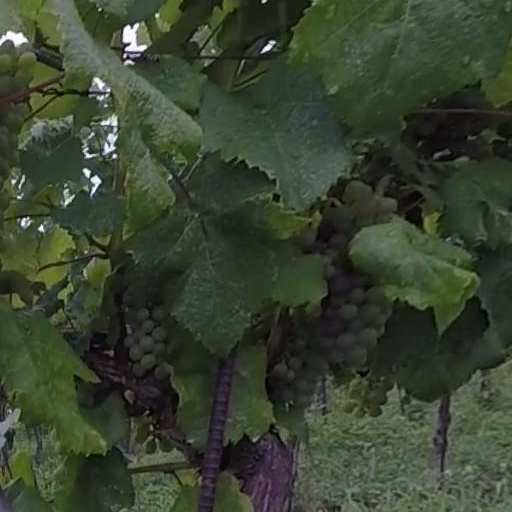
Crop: grape